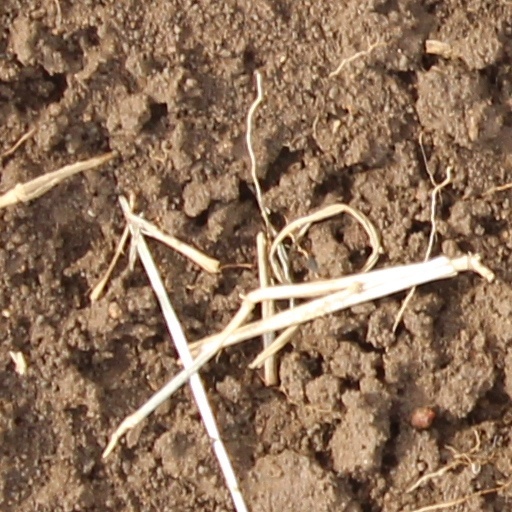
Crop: wheat